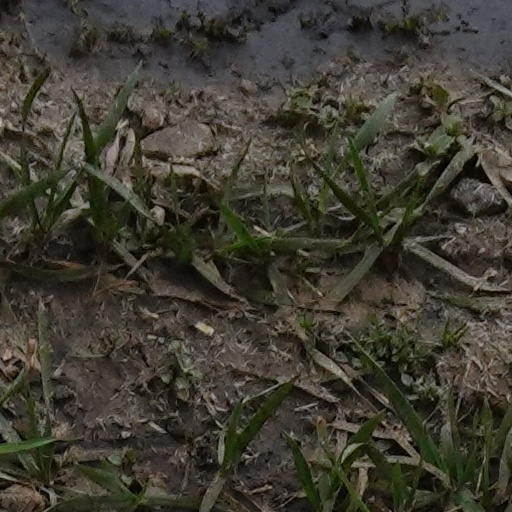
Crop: wheat